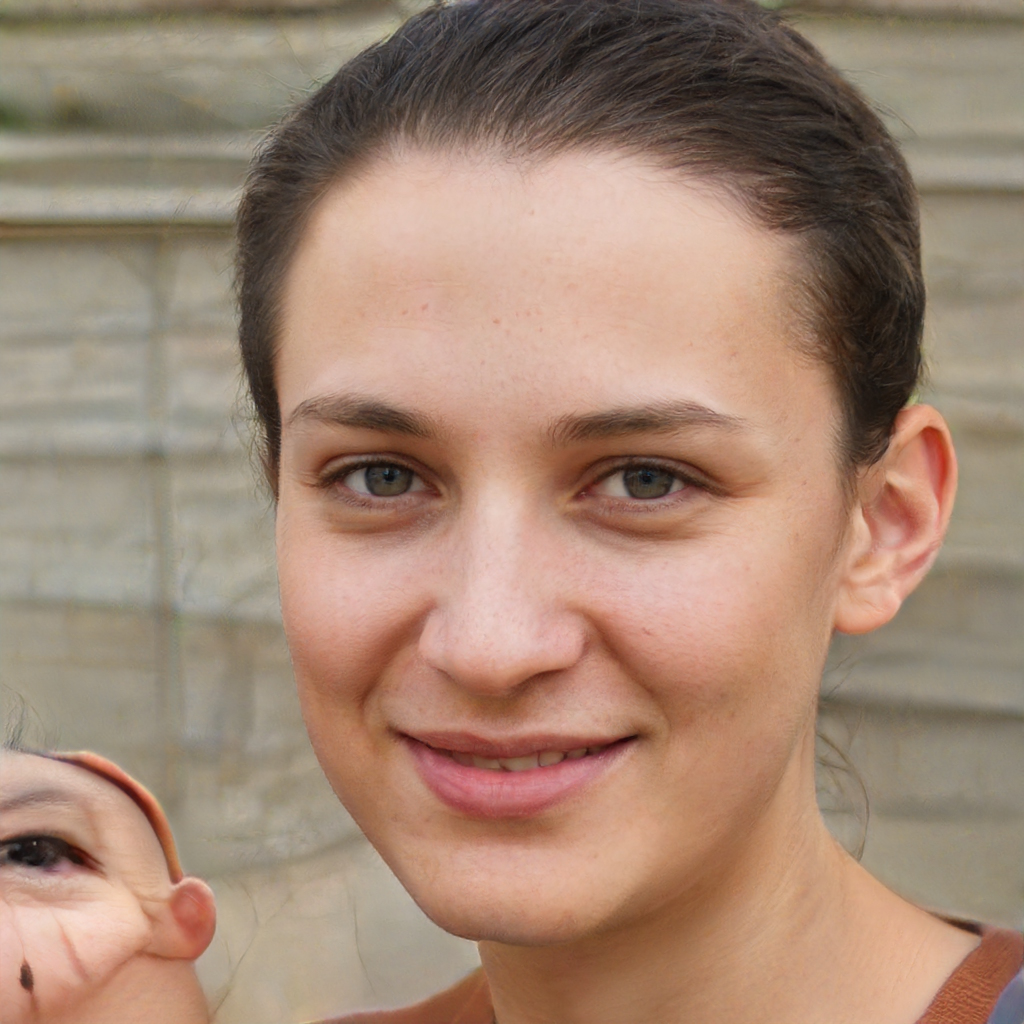
Gender: Female